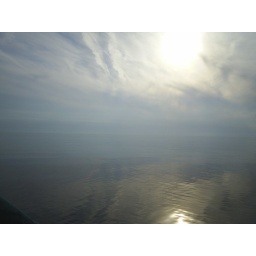
Lake Michigan - The sky and the water almost blends in